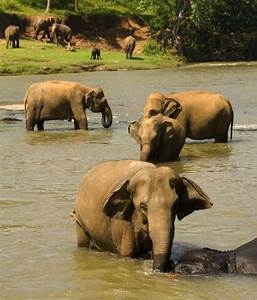
Label: elephant